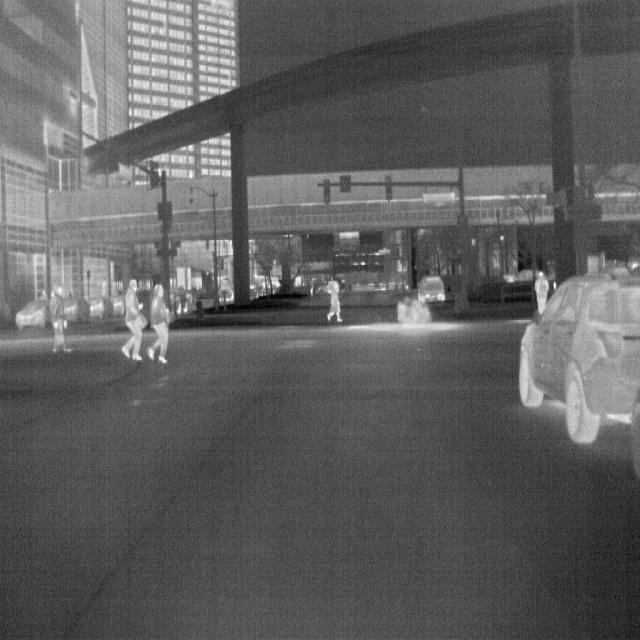
Detected objects:
label: person
label: person
label: person
label: person
label: person